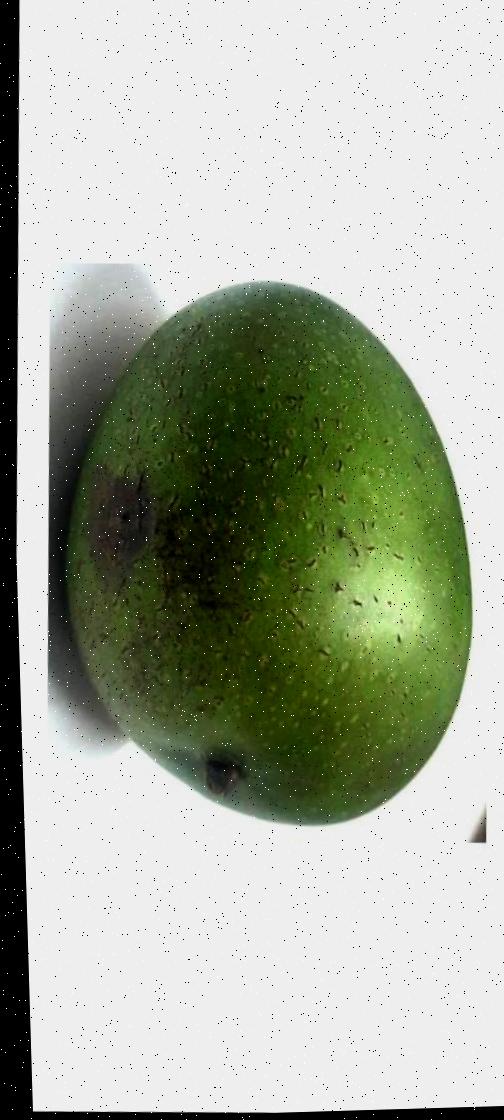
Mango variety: Ashshina Zhinuk